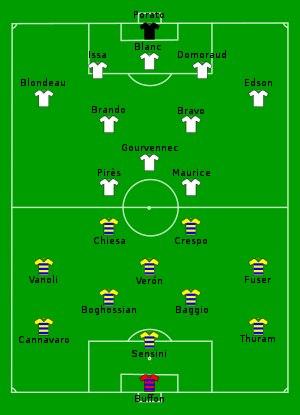
L'Olympique de Marseille est un club de football français fondé en 1899 par René Dufaure de Montmirail.